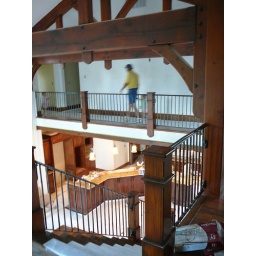
balcony with kitchen below